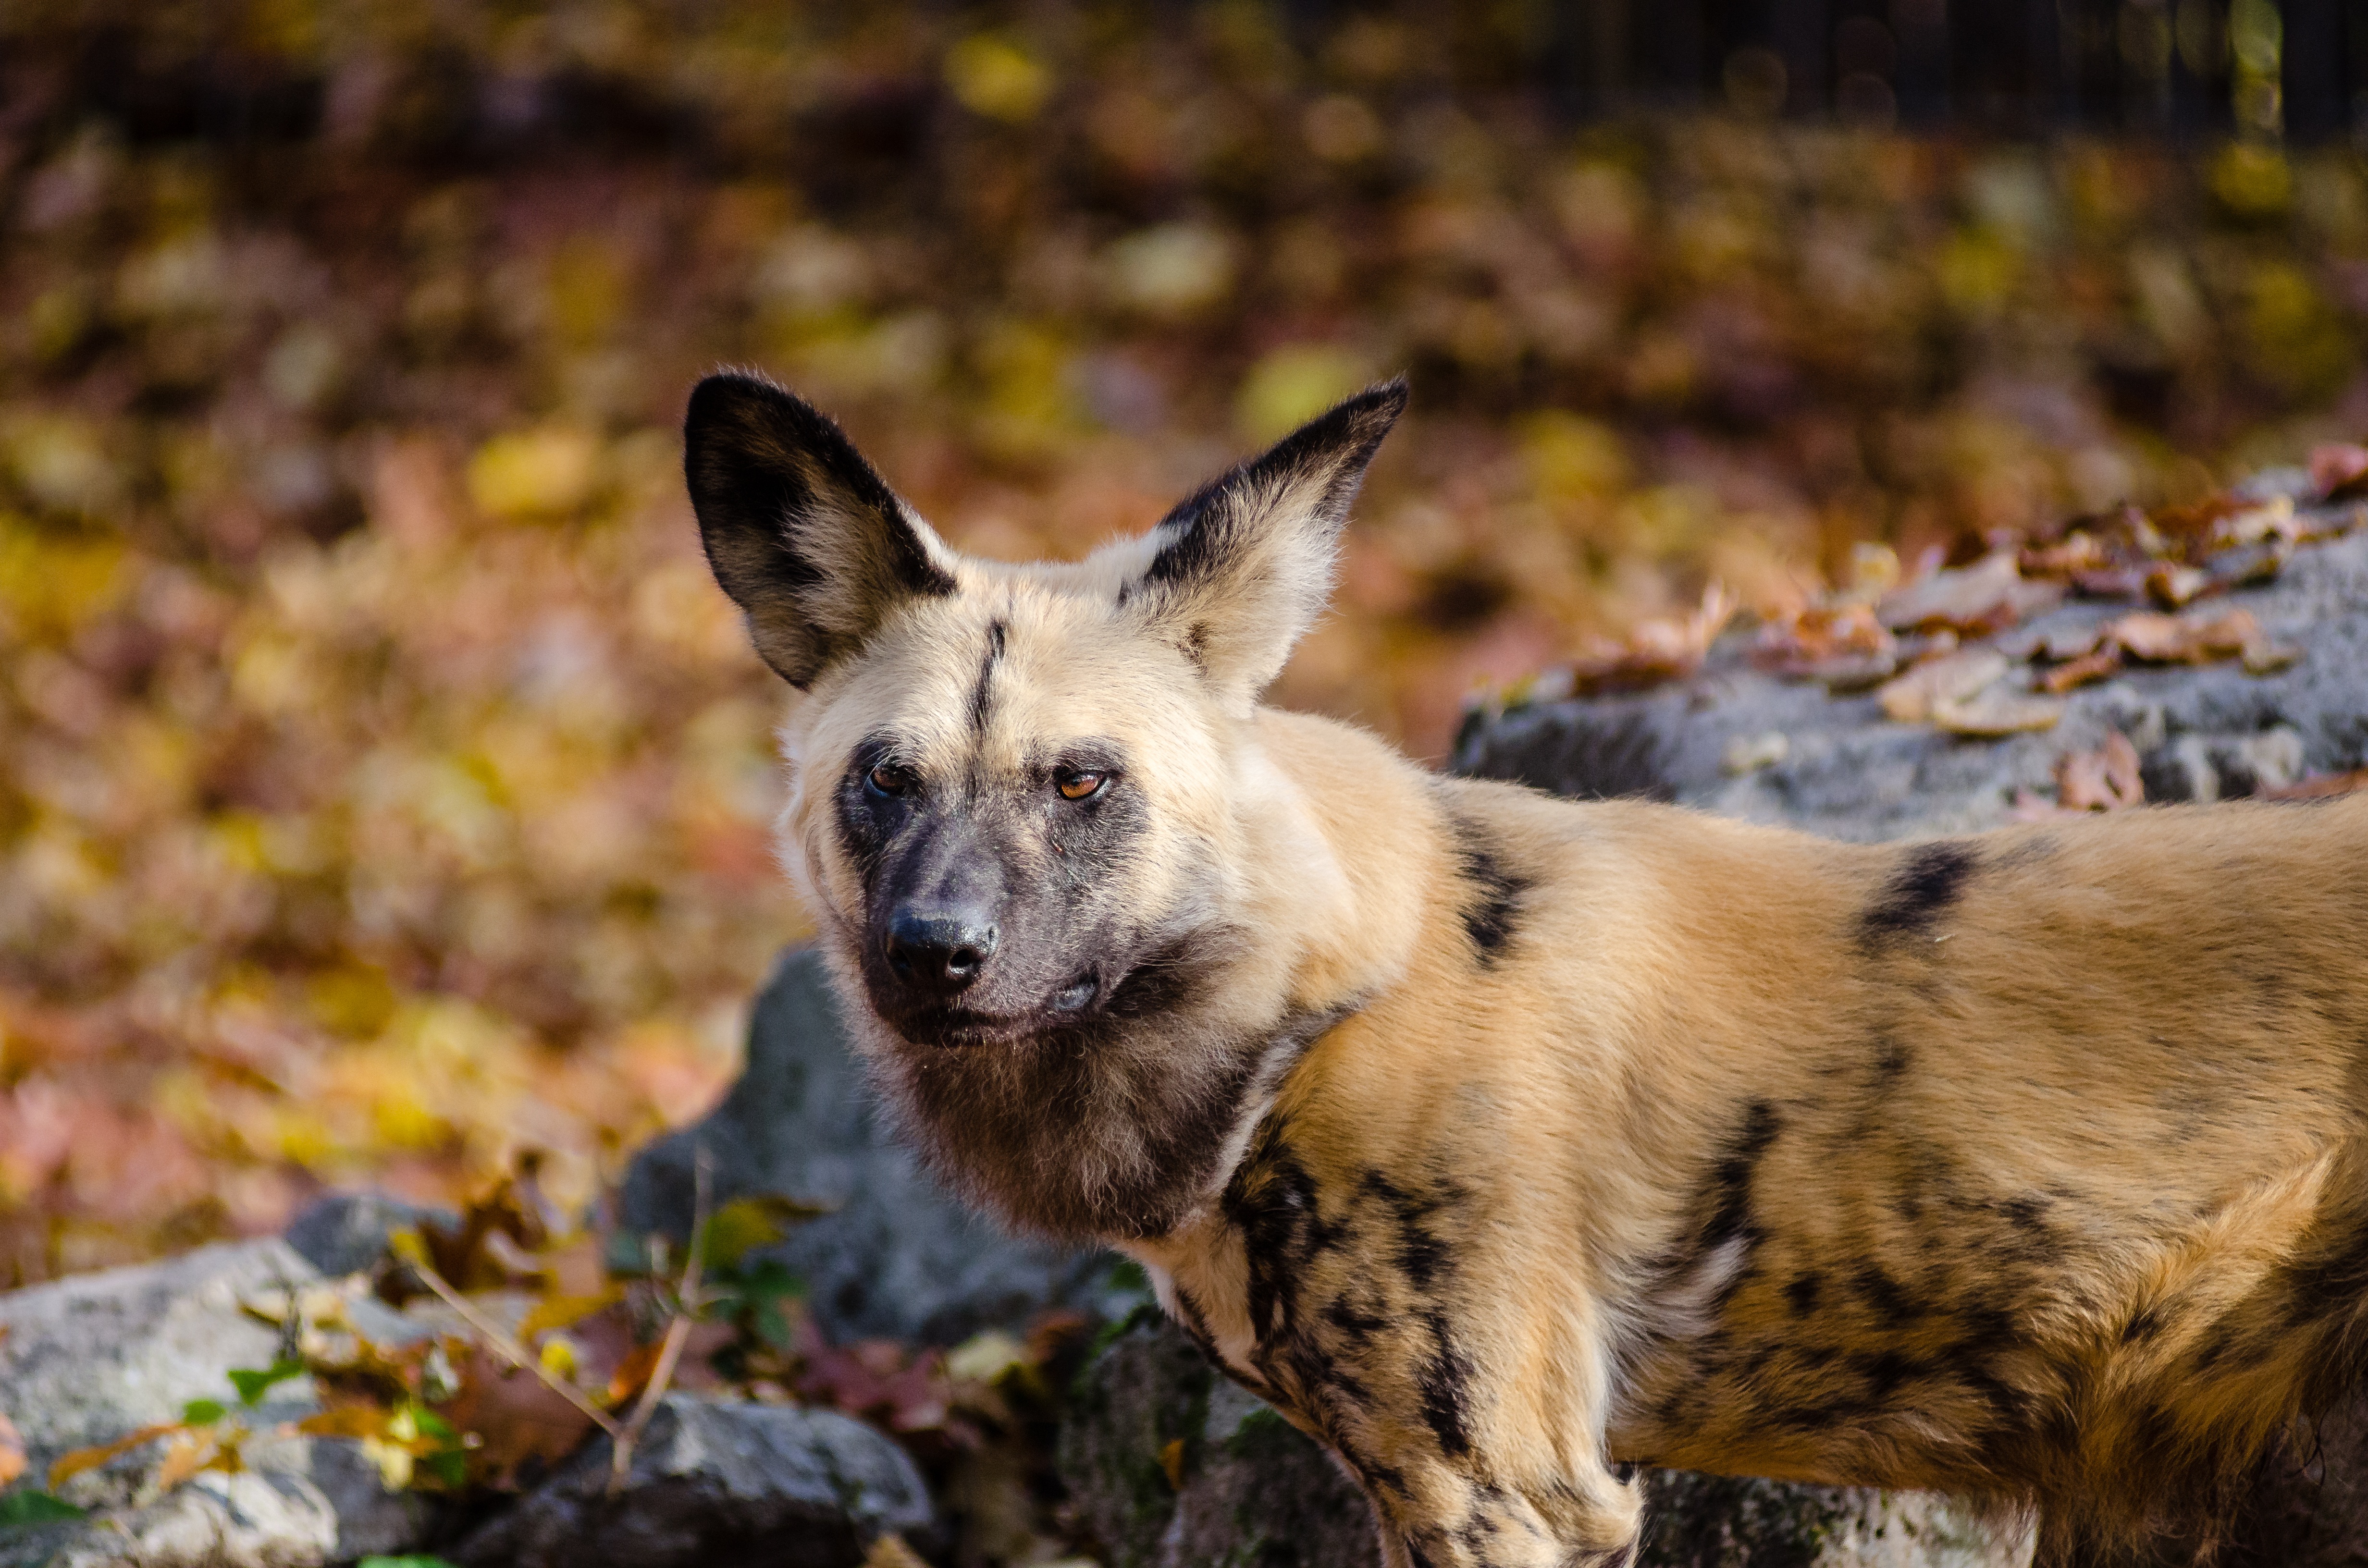
grass, dog, animal, cute, canine, wildlife, wild, fur, mammal, fox, predator, fauna, close up, red fox, rocks, outdoors, daylight, little, vertebrate, carnivore, hyena, jackal, dog like mammal, kit fox, dhole, lycaon pictus, african wild dog, african hunting dog, african painted dog